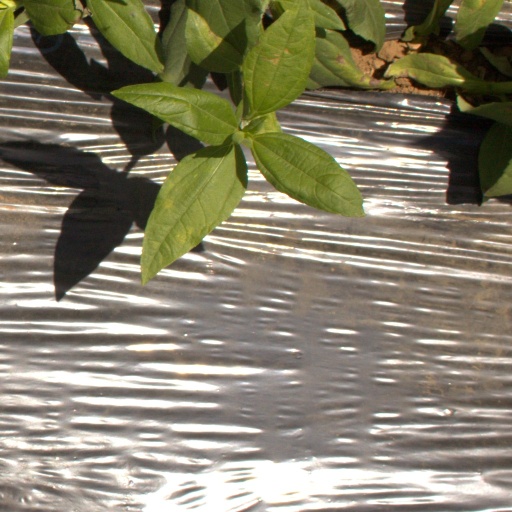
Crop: Jerusalem artichoke